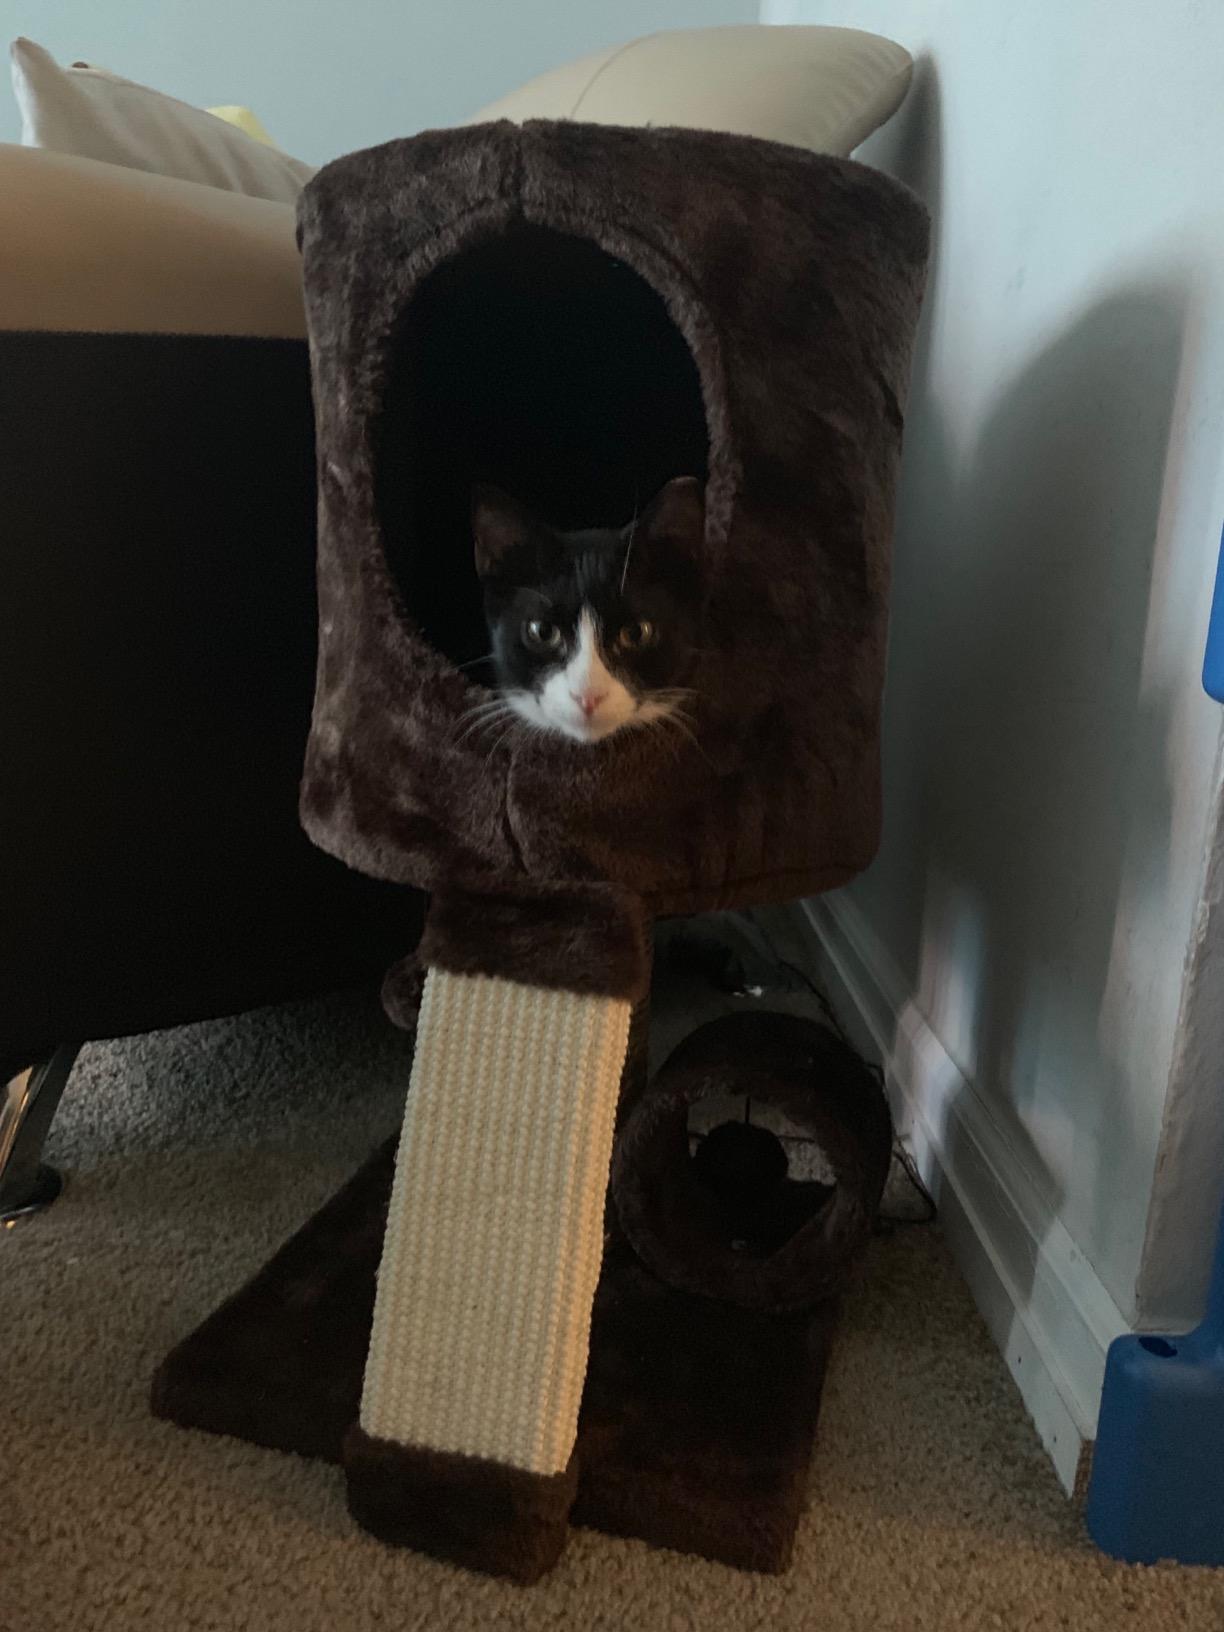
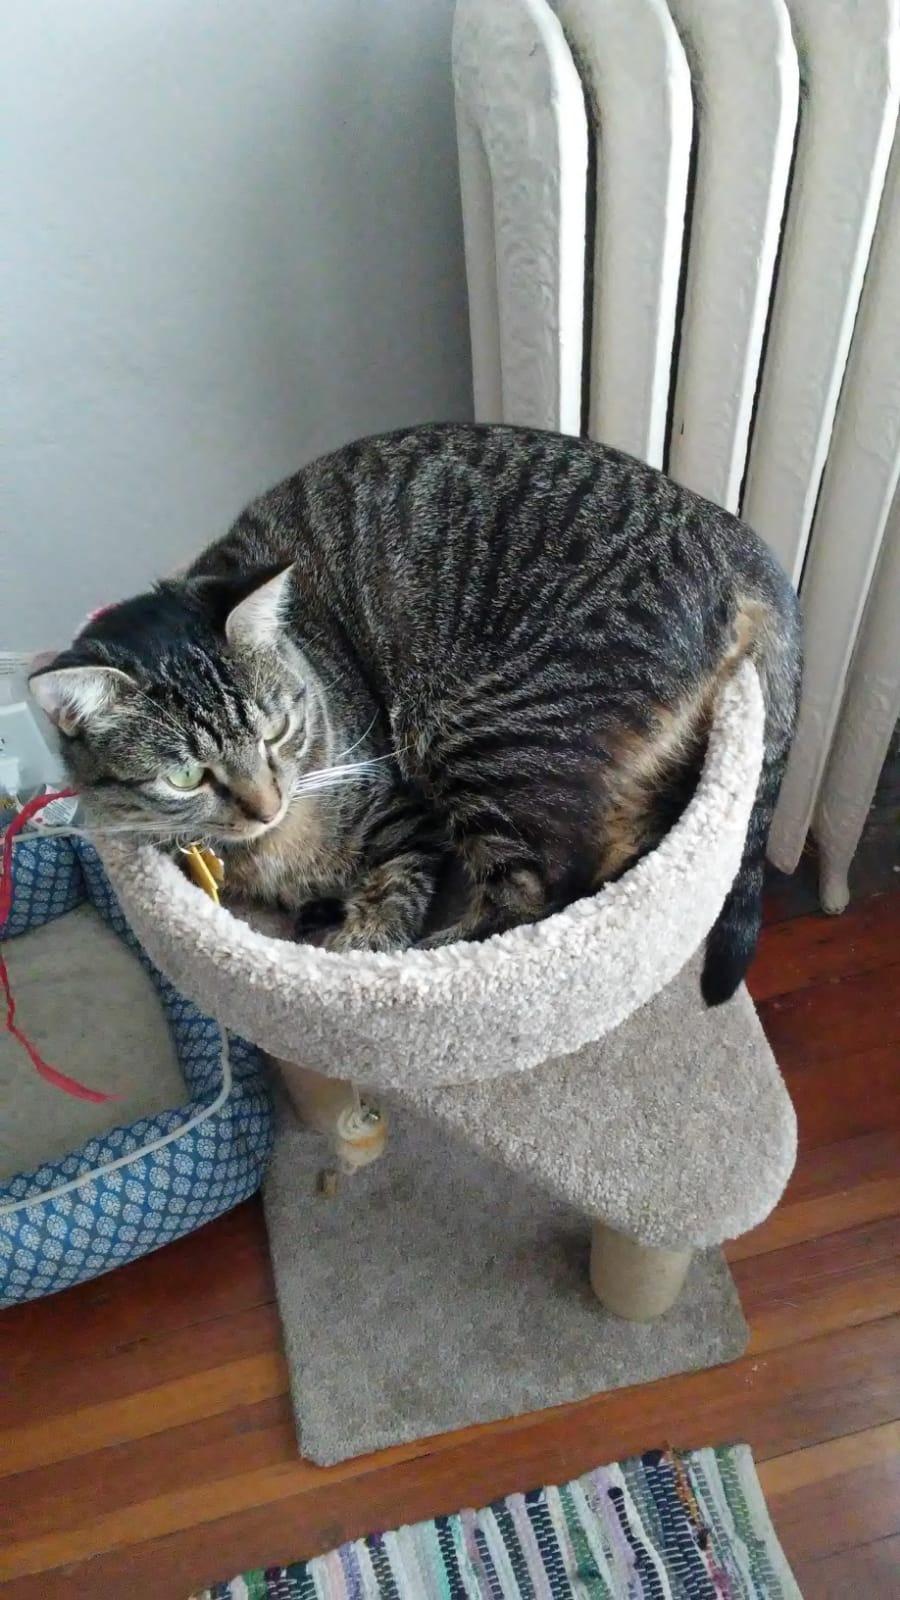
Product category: items_cat tree
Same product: no